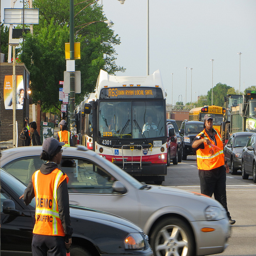
city employees controlling traffic on a busy street
some people two traffic guards buses and cars
Crossing guards directing traffic in the middle of the street.
Traffic workers direct traffic at a busy intersection.
A view of city buses around congested traffic.